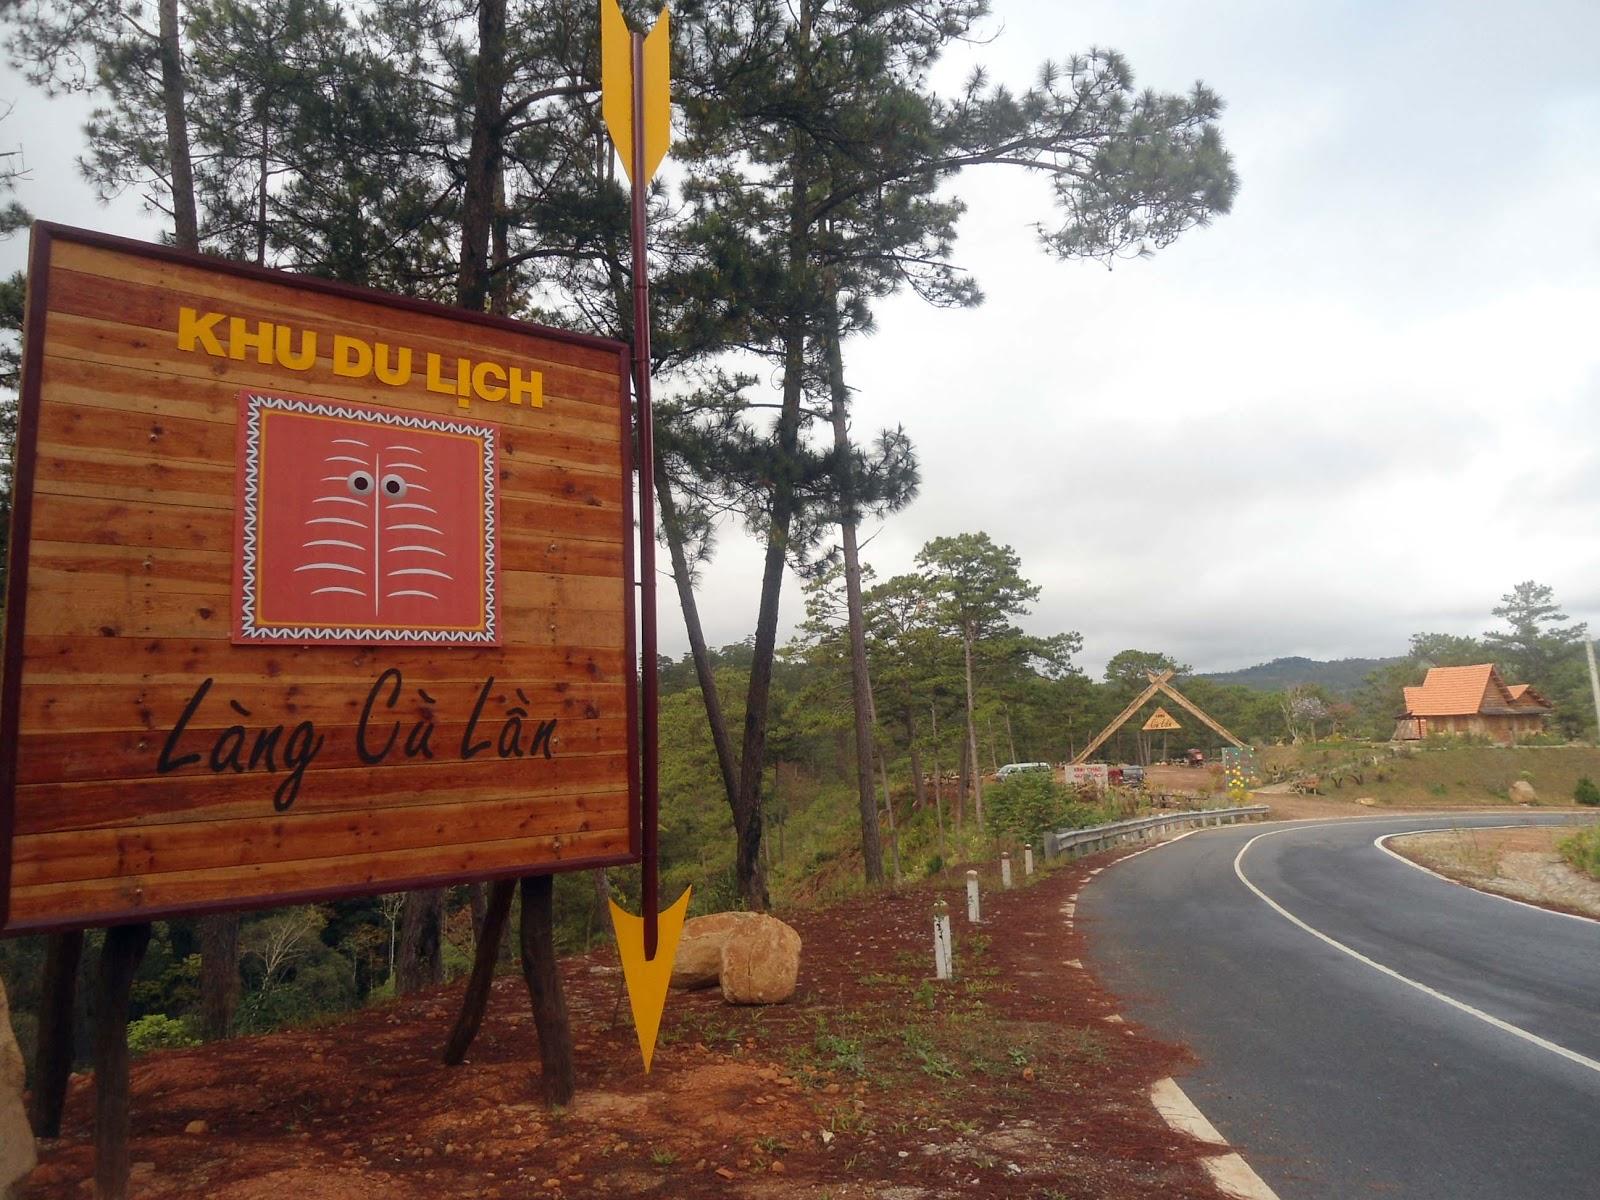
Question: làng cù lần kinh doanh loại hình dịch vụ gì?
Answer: làng cù lần kinh doanh khu du lịch